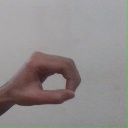
अक्षर: औ